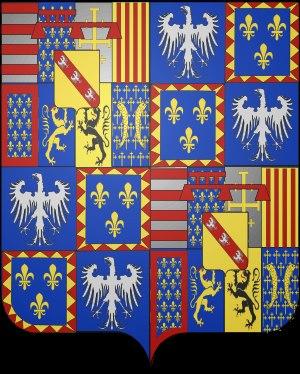
La maison de Lorraine est une famille autrefois souveraine remontant au moins au XIᵉ siècle. Elle prit le nom de Lorraine avec Gérard d'Alsace, fait duc de Lorraine par l'empereur germanique Henri III, après son frère Adalbert.
En héraldique, le blasonnement, dans son sens le plus fréquent, est l'action de décrire, ou encore de lire ou déchiffrer des armoiries. Il s'agit d'un langage technique propre pour décrire d'abord le dessin précis d'un blason, que rien ne peut décrire autrement, hormis une variante syntaxique, puis les ornements qui lui sont ajoutés.
L'hôtel de Mayenne est situé au nᵒ 21 rue Saint-Antoine et aux nᵒˢ 38 et 40 rue du Petit-Musc dans le 4ᵉ arrondissement de Paris dans le quartier du Marais. Il fut appelé successivement : « hôtel du Petit-Musc », puis : « hôtel de Mayenne » ou « du Maine », et enfin : « hôtel d'Ormesson ».